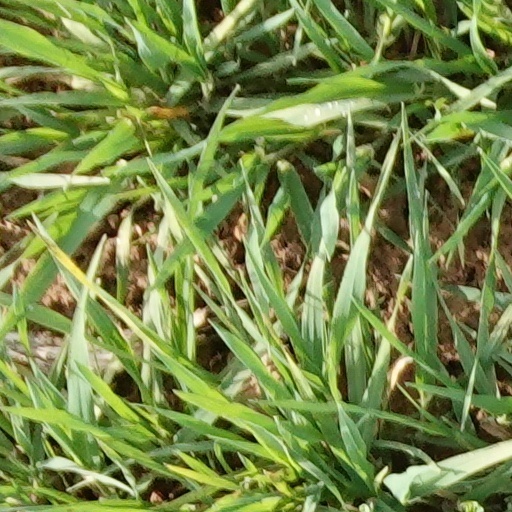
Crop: wheat